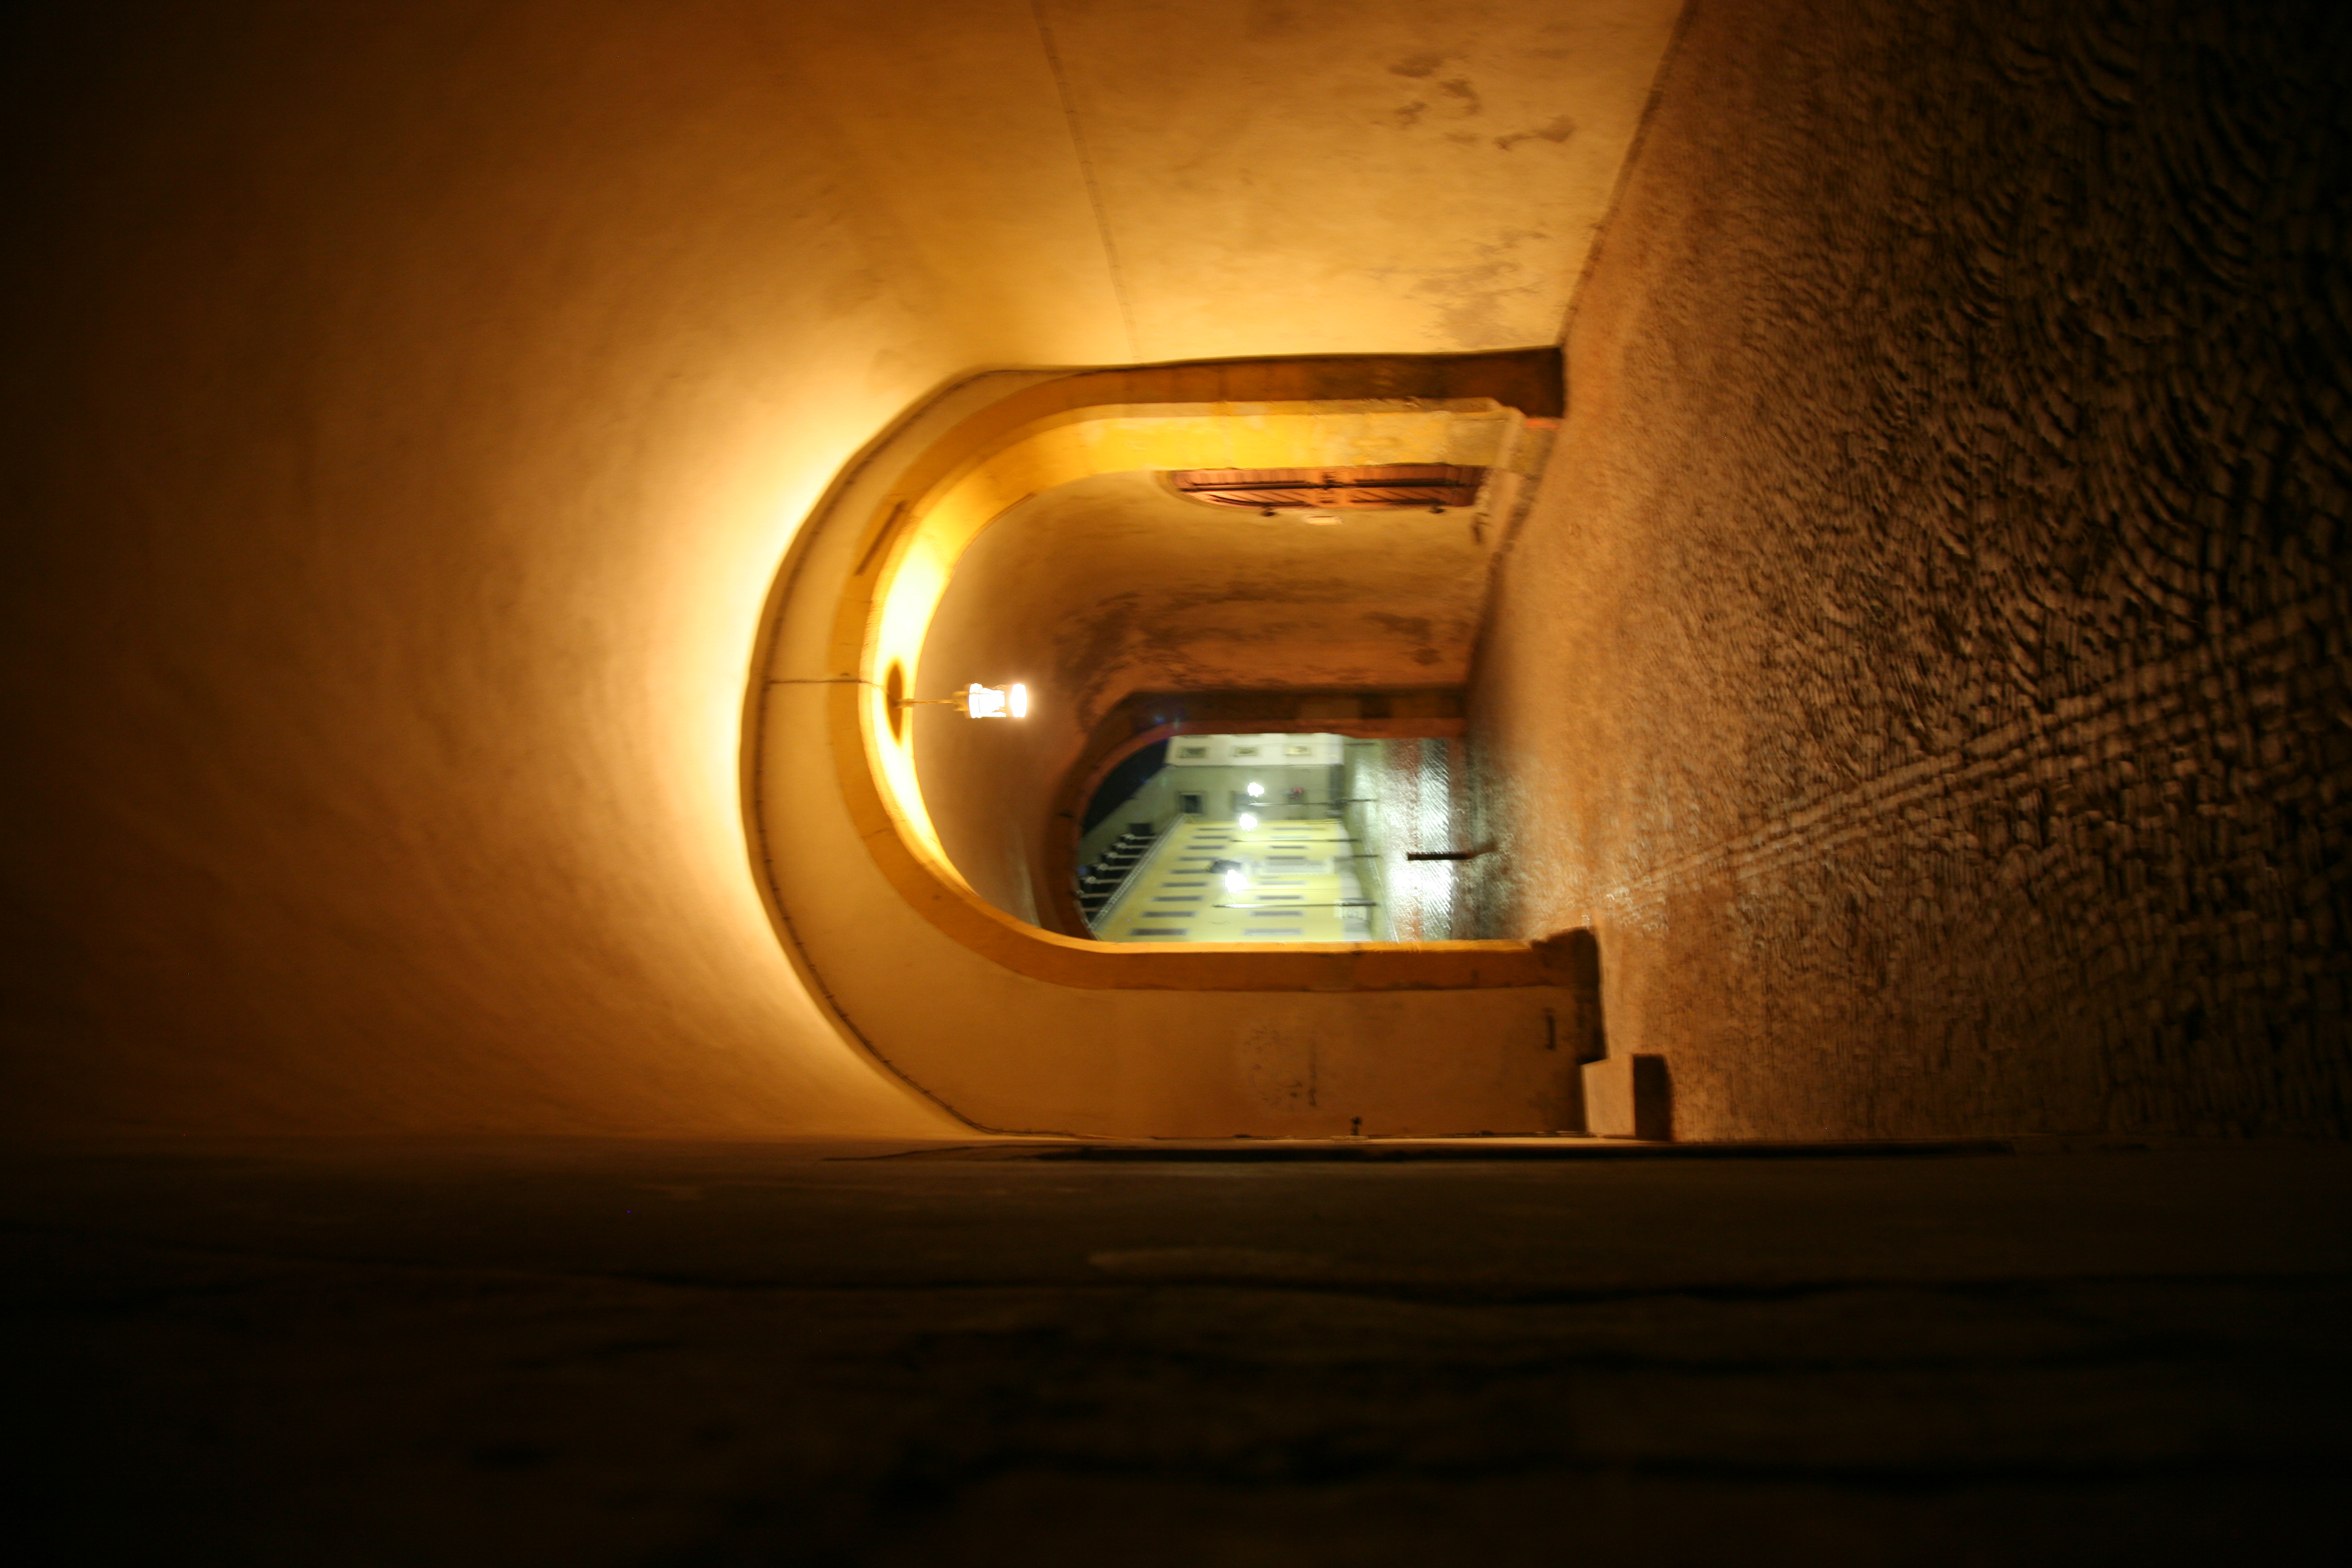
light, architecture, night, sunlight, chateau, arch, color, shadow, castle, darkness, lighting, temple, symmetry, germany, allemagne, castillo, thuringia, weimar, thuringe, burg, residenzschloss, th ringen, ancient history